Rensselaer Russell House

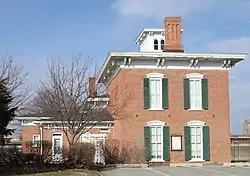
The house in 2018

The Rensselaer Russell House, also known as the Lamson House, is a historic building located in Waterloo, Iowa, United States. Russell was a real estate investor, banker, and a dealer in dry goods. He completed the construction of this two-story Italianate house in 1861. This was one of the first substantial brick houses built in the city. He had to import materials from Dubuque and Chicago to build it. Washington Square, located across the street, was donated by the family to the City of Waterloo in 1871. The house is made up of a two-story brick main block with a smaller 1½-story wing. It features a tall narrow windows, Corinthian columns on the porches, bracketed eaves, and hipped roof capped with a belvedere. The house was listed on the National Register of Historic Places in 1973.